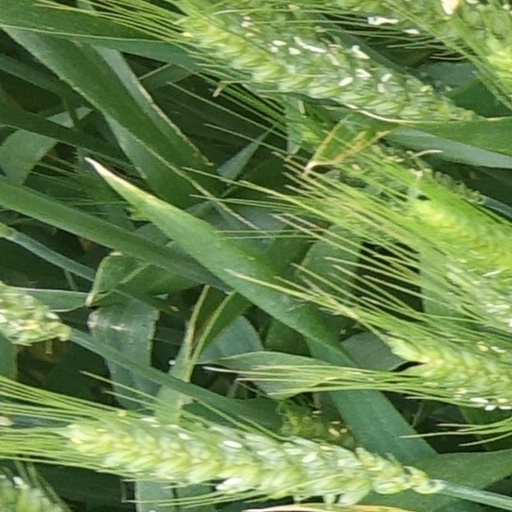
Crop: wheat